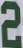
Number: 2